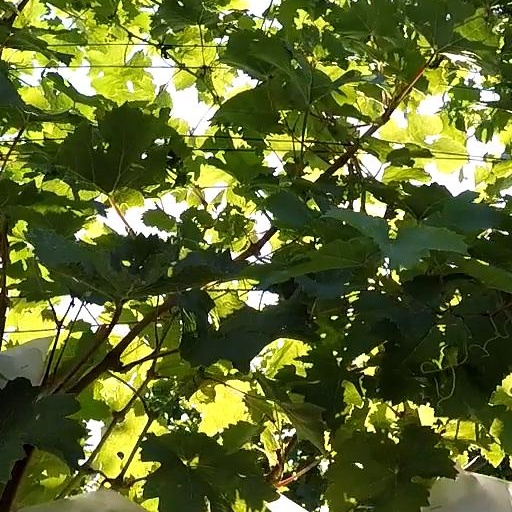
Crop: grape